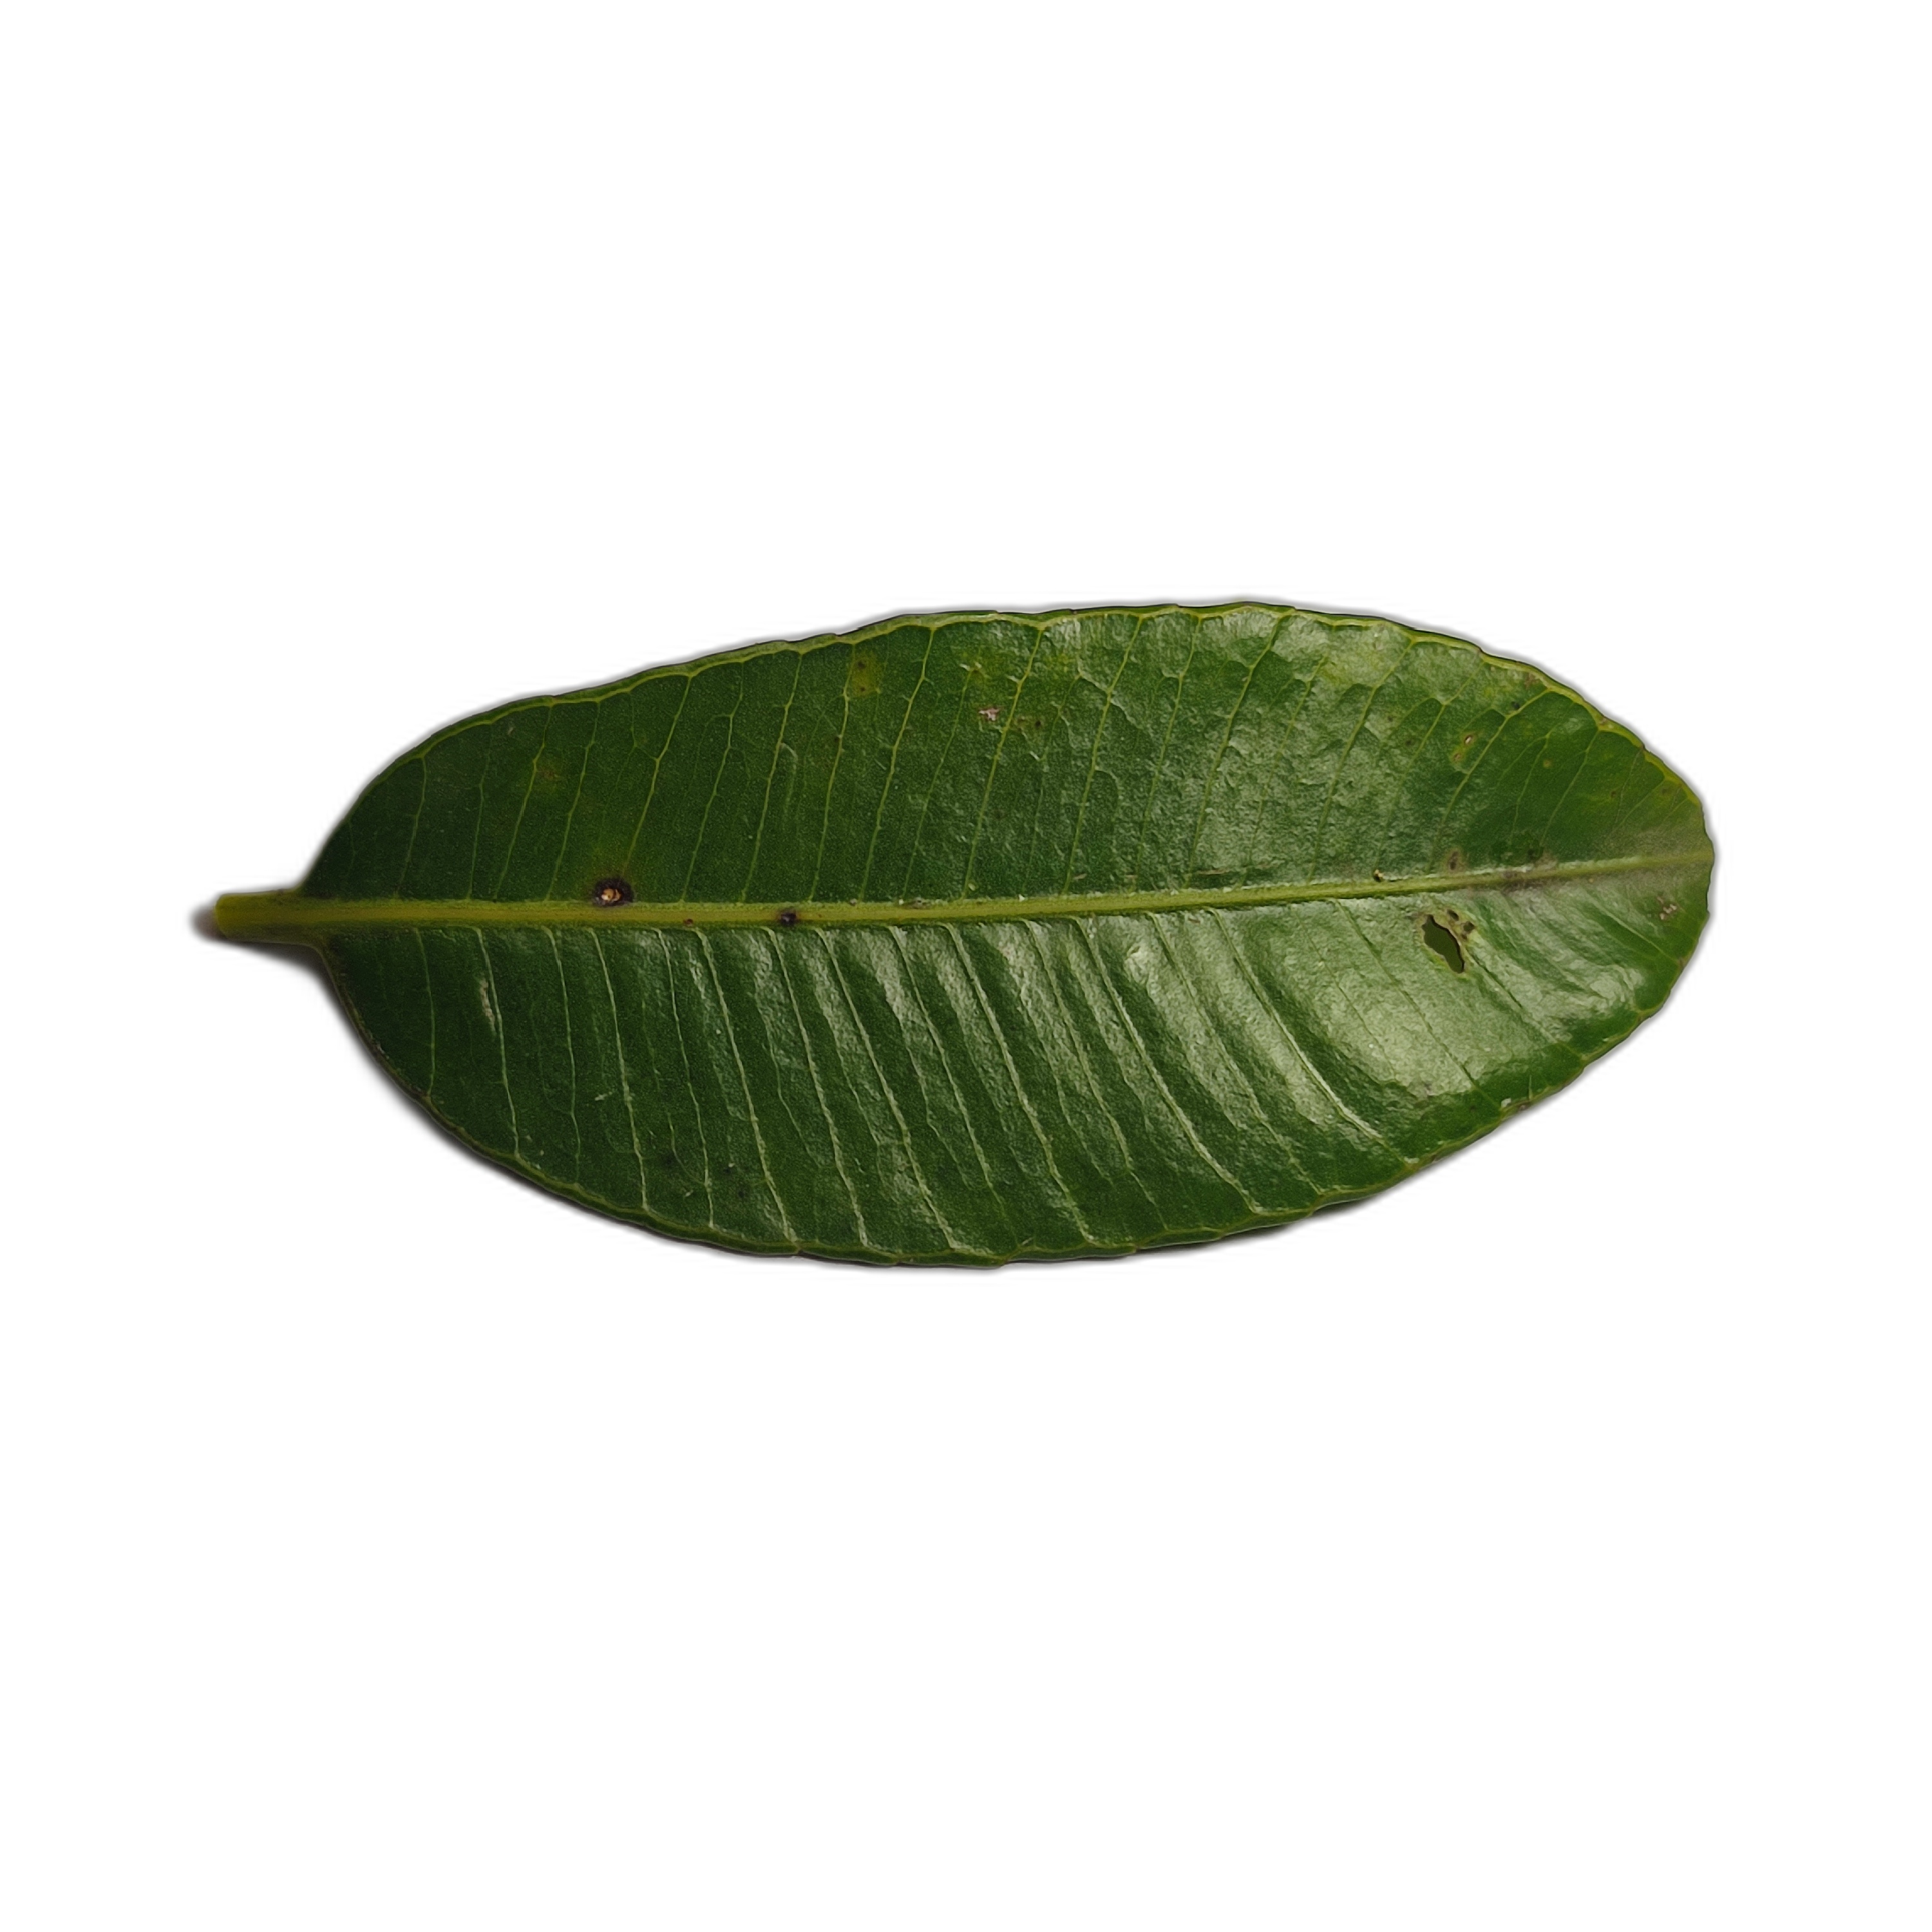
Label: healthy